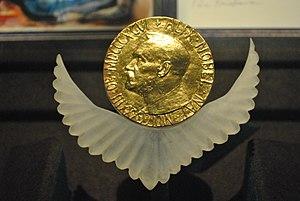
Le prix Nobel de la paix récompense « la personnalité ou la communauté ayant le plus ou le mieux contribué au rapprochement des peuples, à la suppression ou à la réduction des armées permanentes, à la réunion et à la propagation des progrès pour la paix » selon les volontés, définies par le testament, d'Alfred Nobel. Cela comprend la lutte pour la paix, les droits de l'homme, l'aide humanitaire et la liberté.